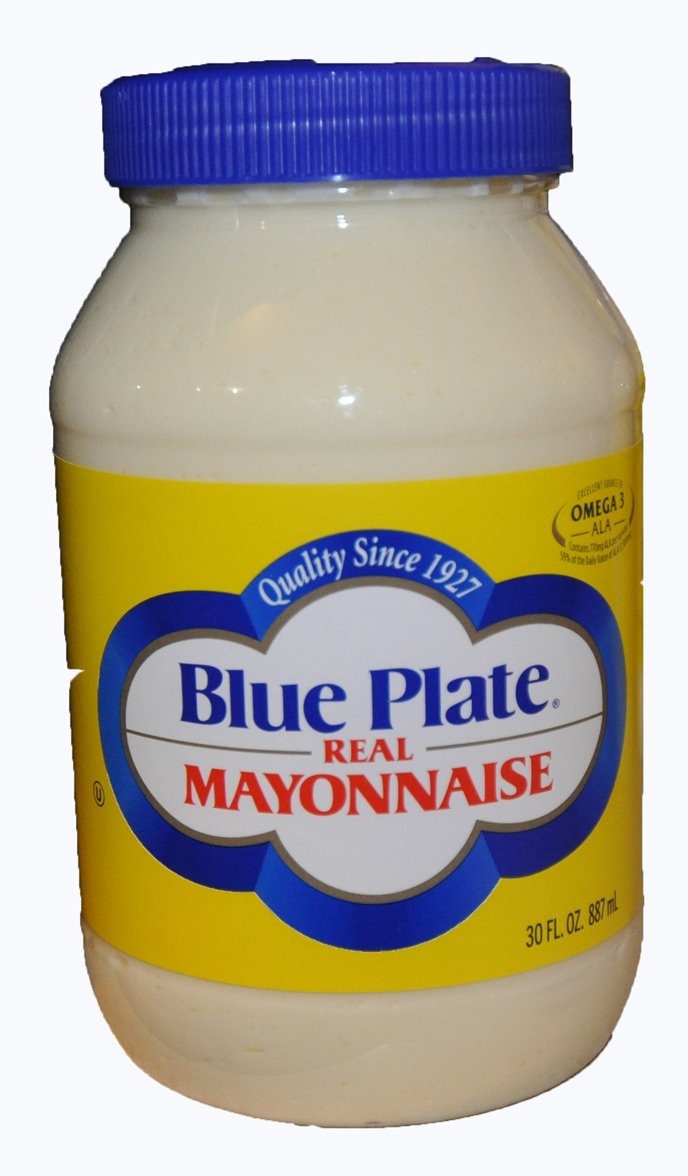
Item Name: Blue Plate Mayonnaise 30 Oz Jar
Bullet Point 1: Blue Plate
Bullet Point 2: Salads
Bullet Point 3: Sandwiches
Bullet Point 4: Favorite Recipes
Bullet Point 5: Omega 3
Product Description: This is 1 30 oz jar of the Blue Plate Mayonnaise.
Value: 30.0
Unit: Ounce

Price: 9.99